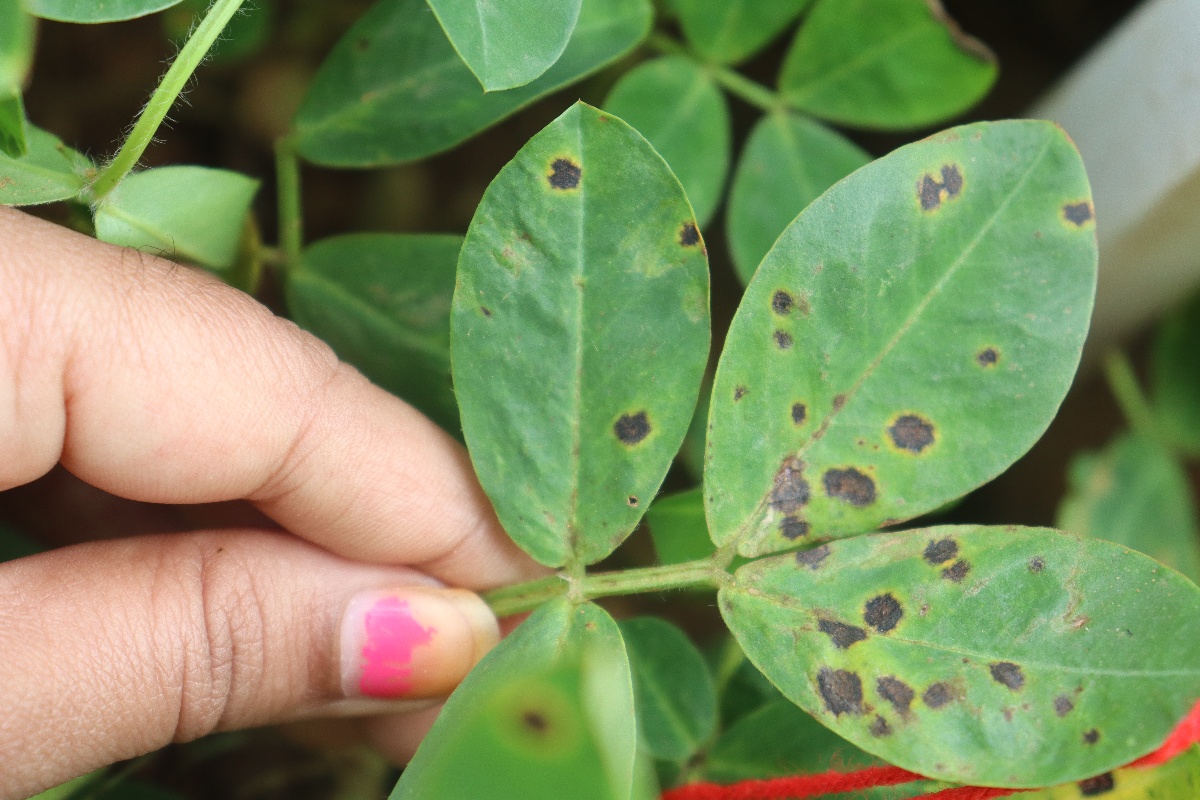
Label: late leaf spot